Erick J. Thompson House

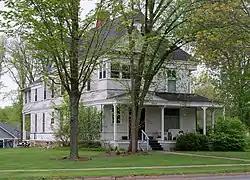
Erick J. Thompson House

The Erick J. Thompson House is located in New Richmond, Wisconsin, United States. It was added to the National Register of Historic Places in 1988.